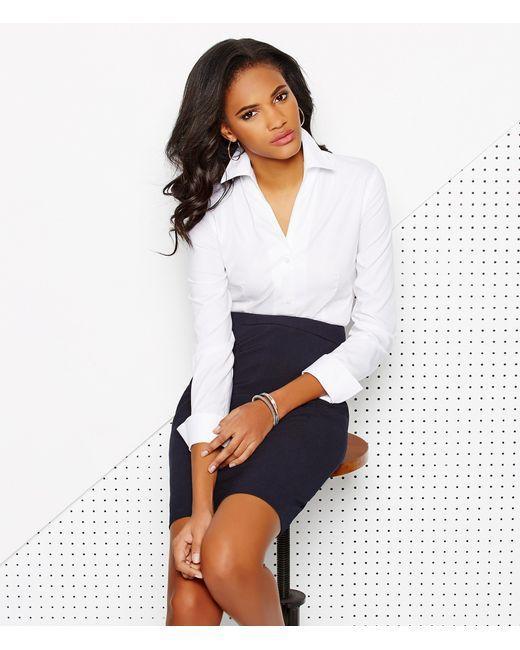
lässiges weißes Baumwollkragenhemd für Damen